William S. McNair

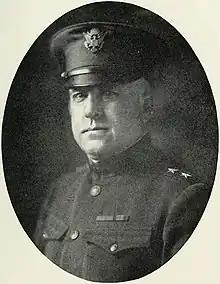
From 1923's "McNair, McNear, and McNeir Genealogies"

Major General William Sharp McNair (September 18, 1868 – April 6, 1936) was a U.S. Army general. During World War I, he commanded the artillery unit of the First Infantry Division and later the 151st Field Artillery Brigade.